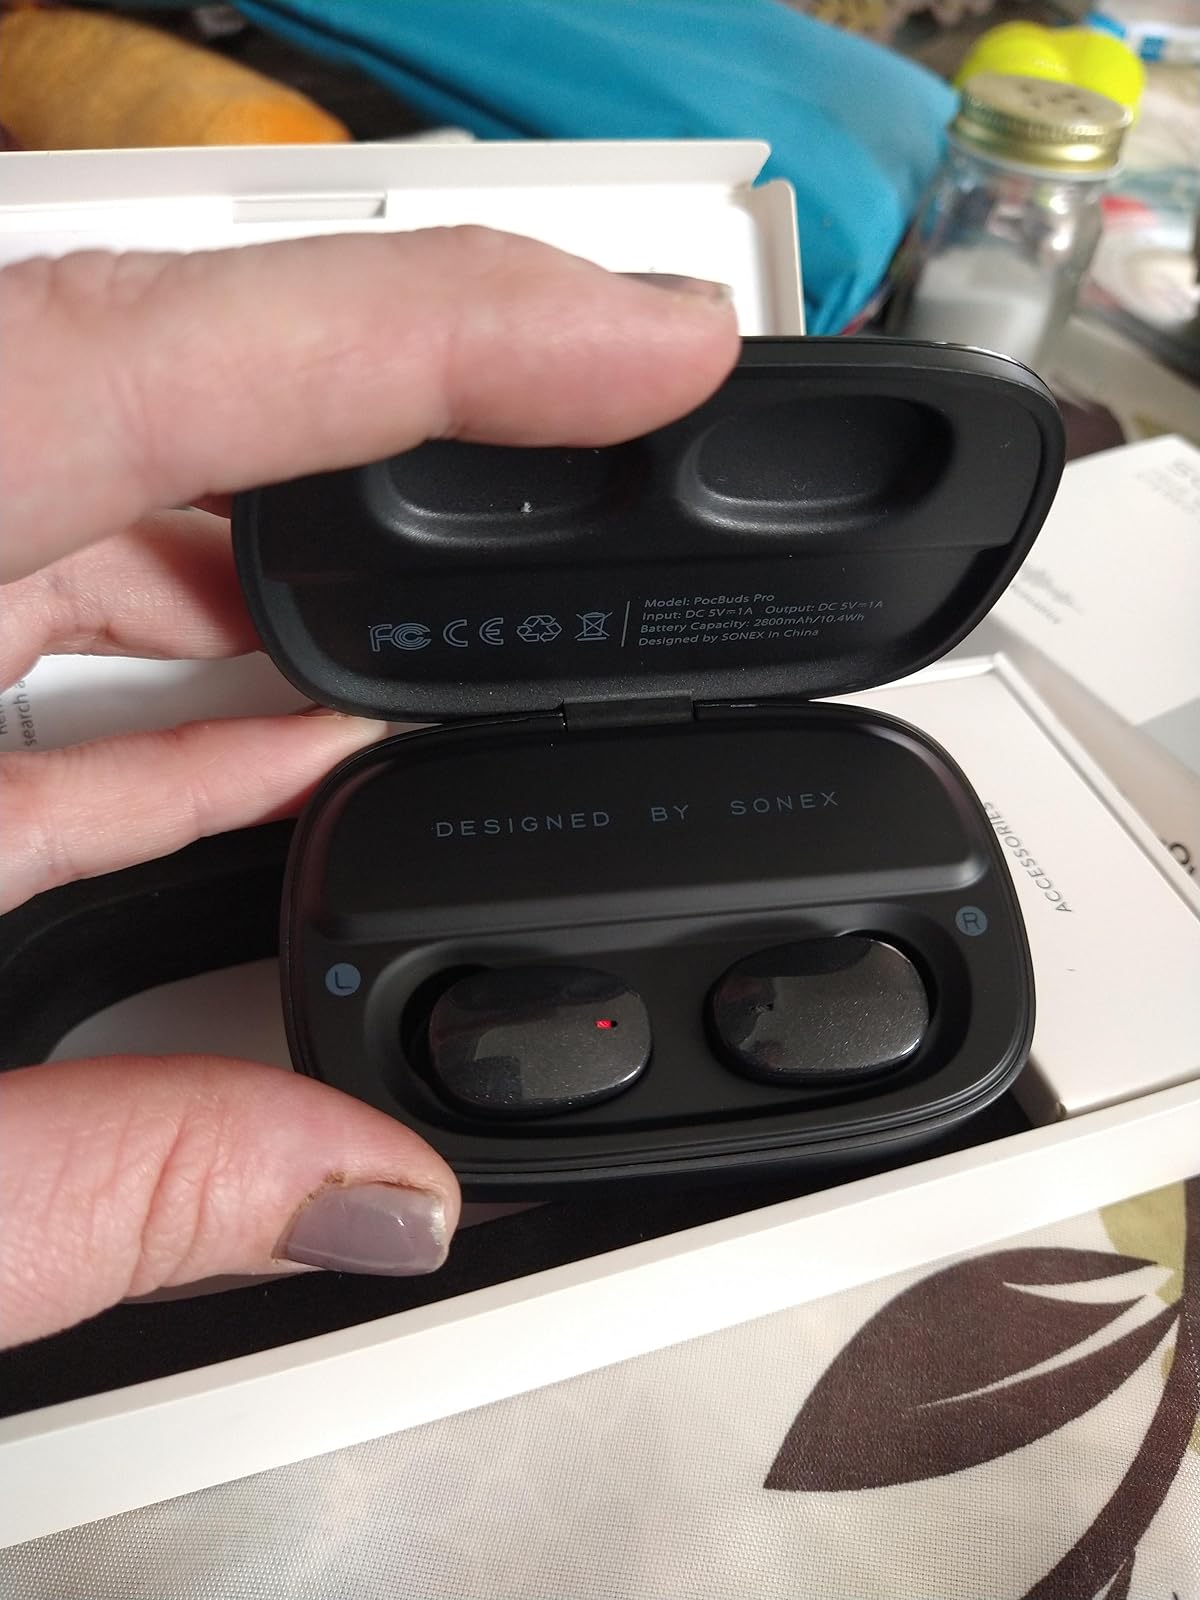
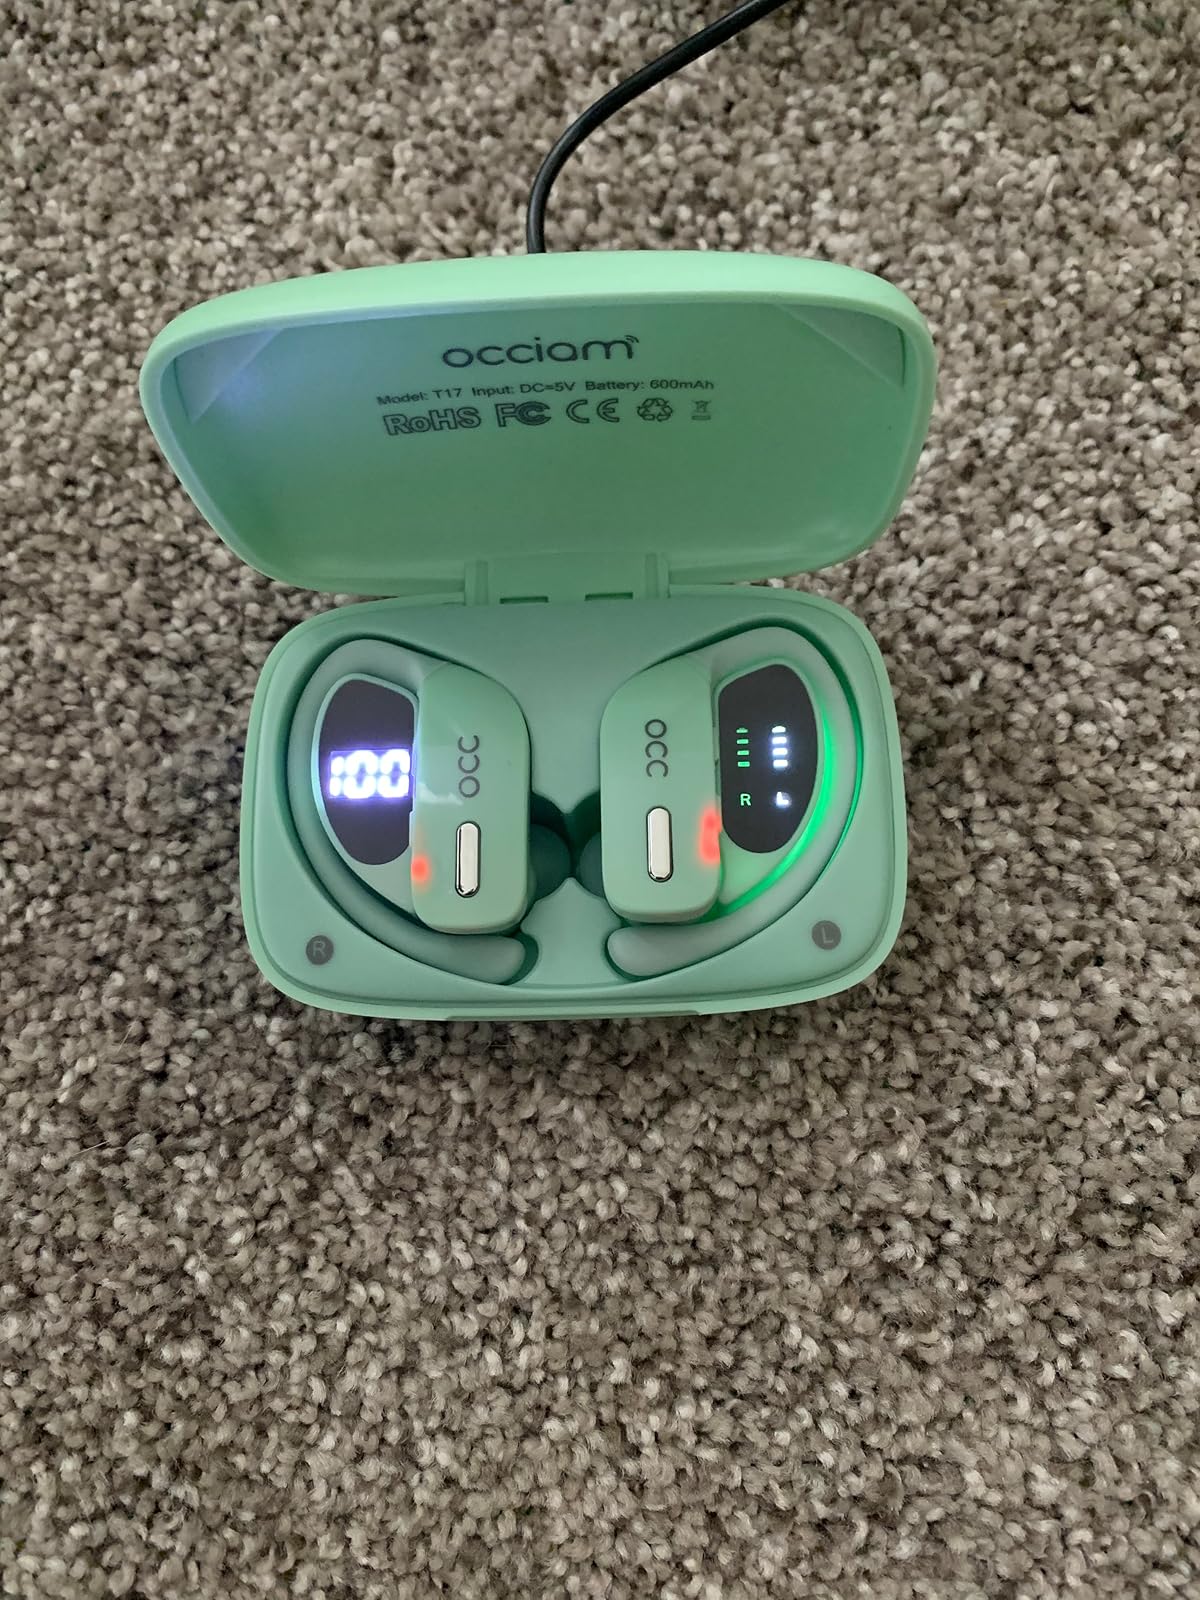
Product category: earbuds
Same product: no